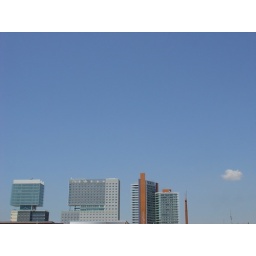
... and the fourth building disappeared in a puff of white water vapor